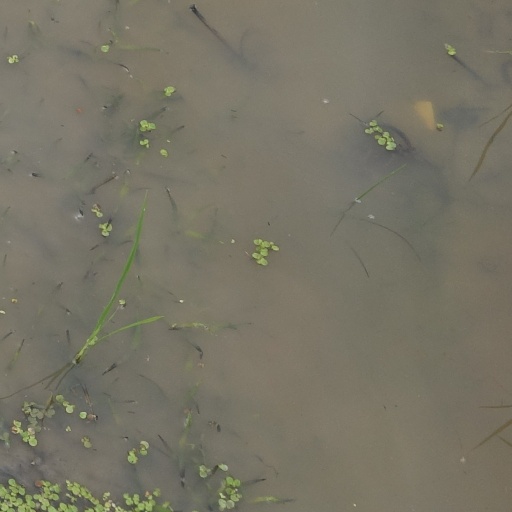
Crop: rice